Dario Damjanović

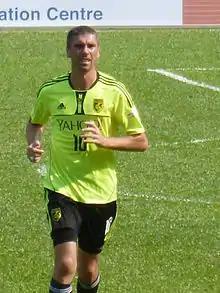
Damjanović with Sun Pegasus in 2014

Dario Damjanović (born 23 July 1981) is a Bosnian professional football manager and former player.